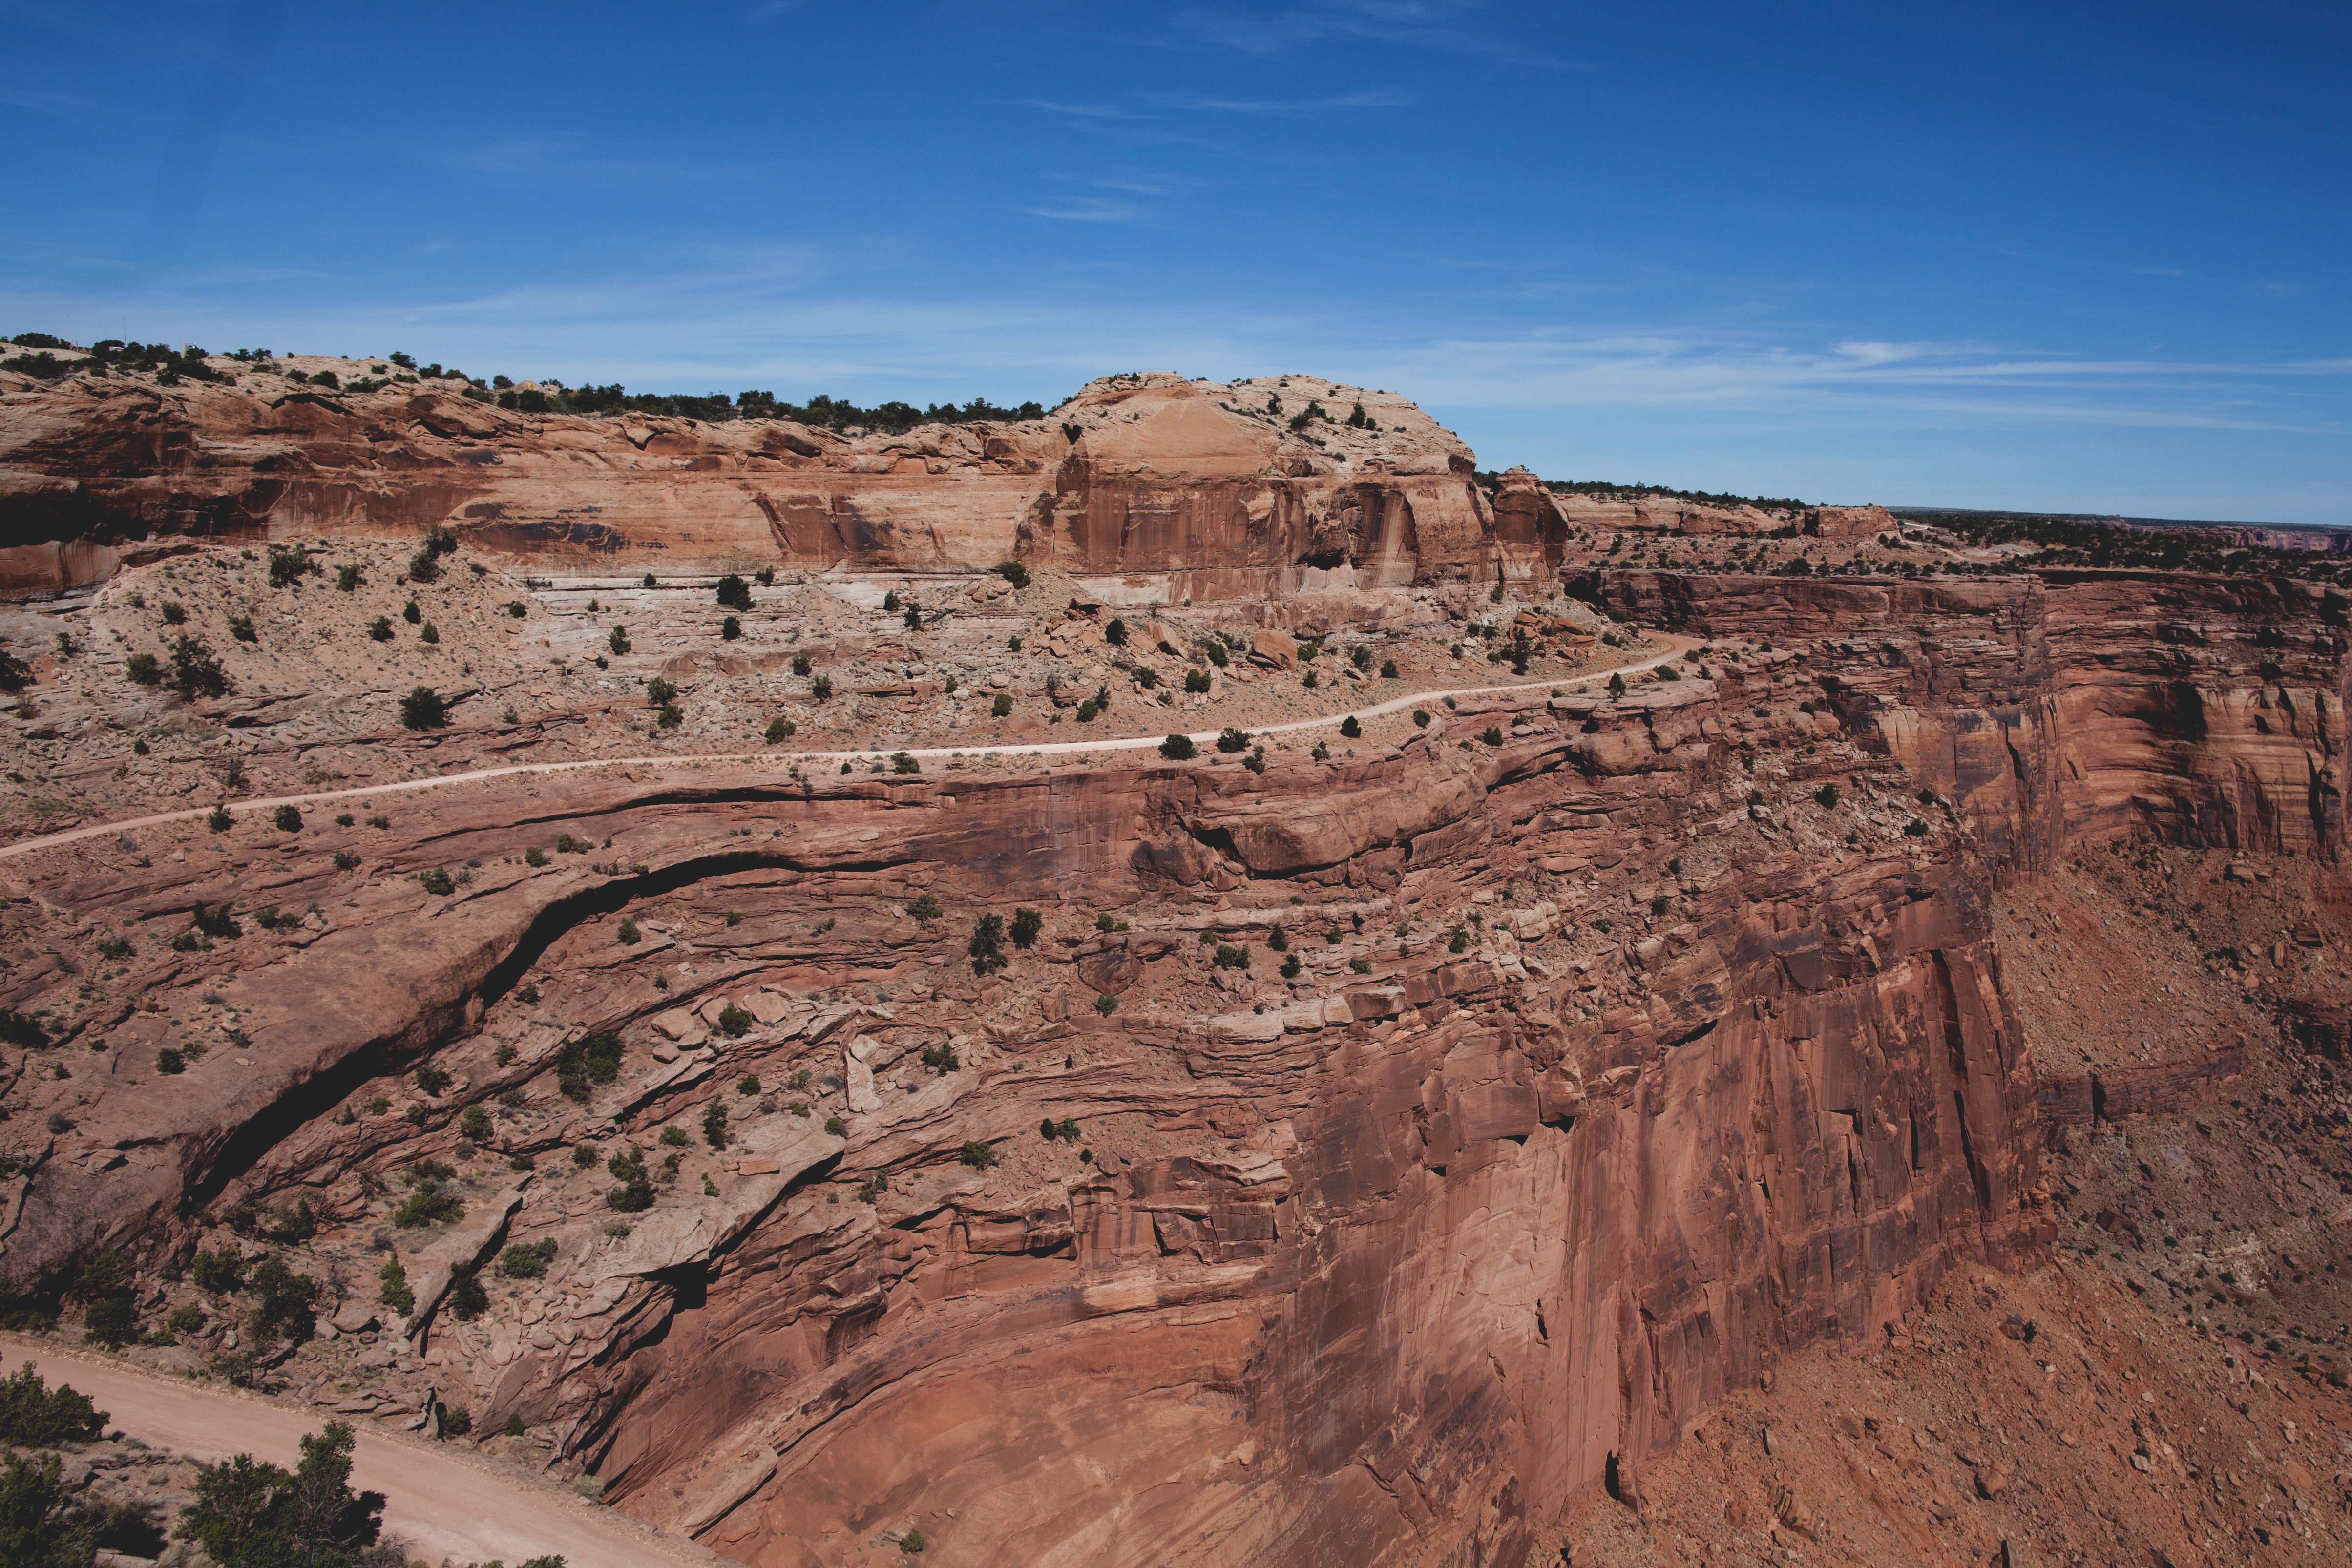
landscape, rock, valley, formation, cliff, arch, soil, canyon, terrain, national park, arizona, natural depression, geology, badlands, rim, plateau, wadi, butte, landform, ancient history, geographical feature